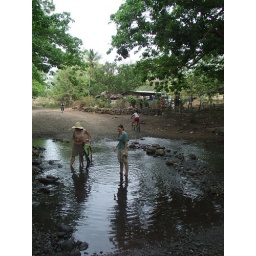
Gemma and Mai, cooling down in the river after a long hot bike ride.